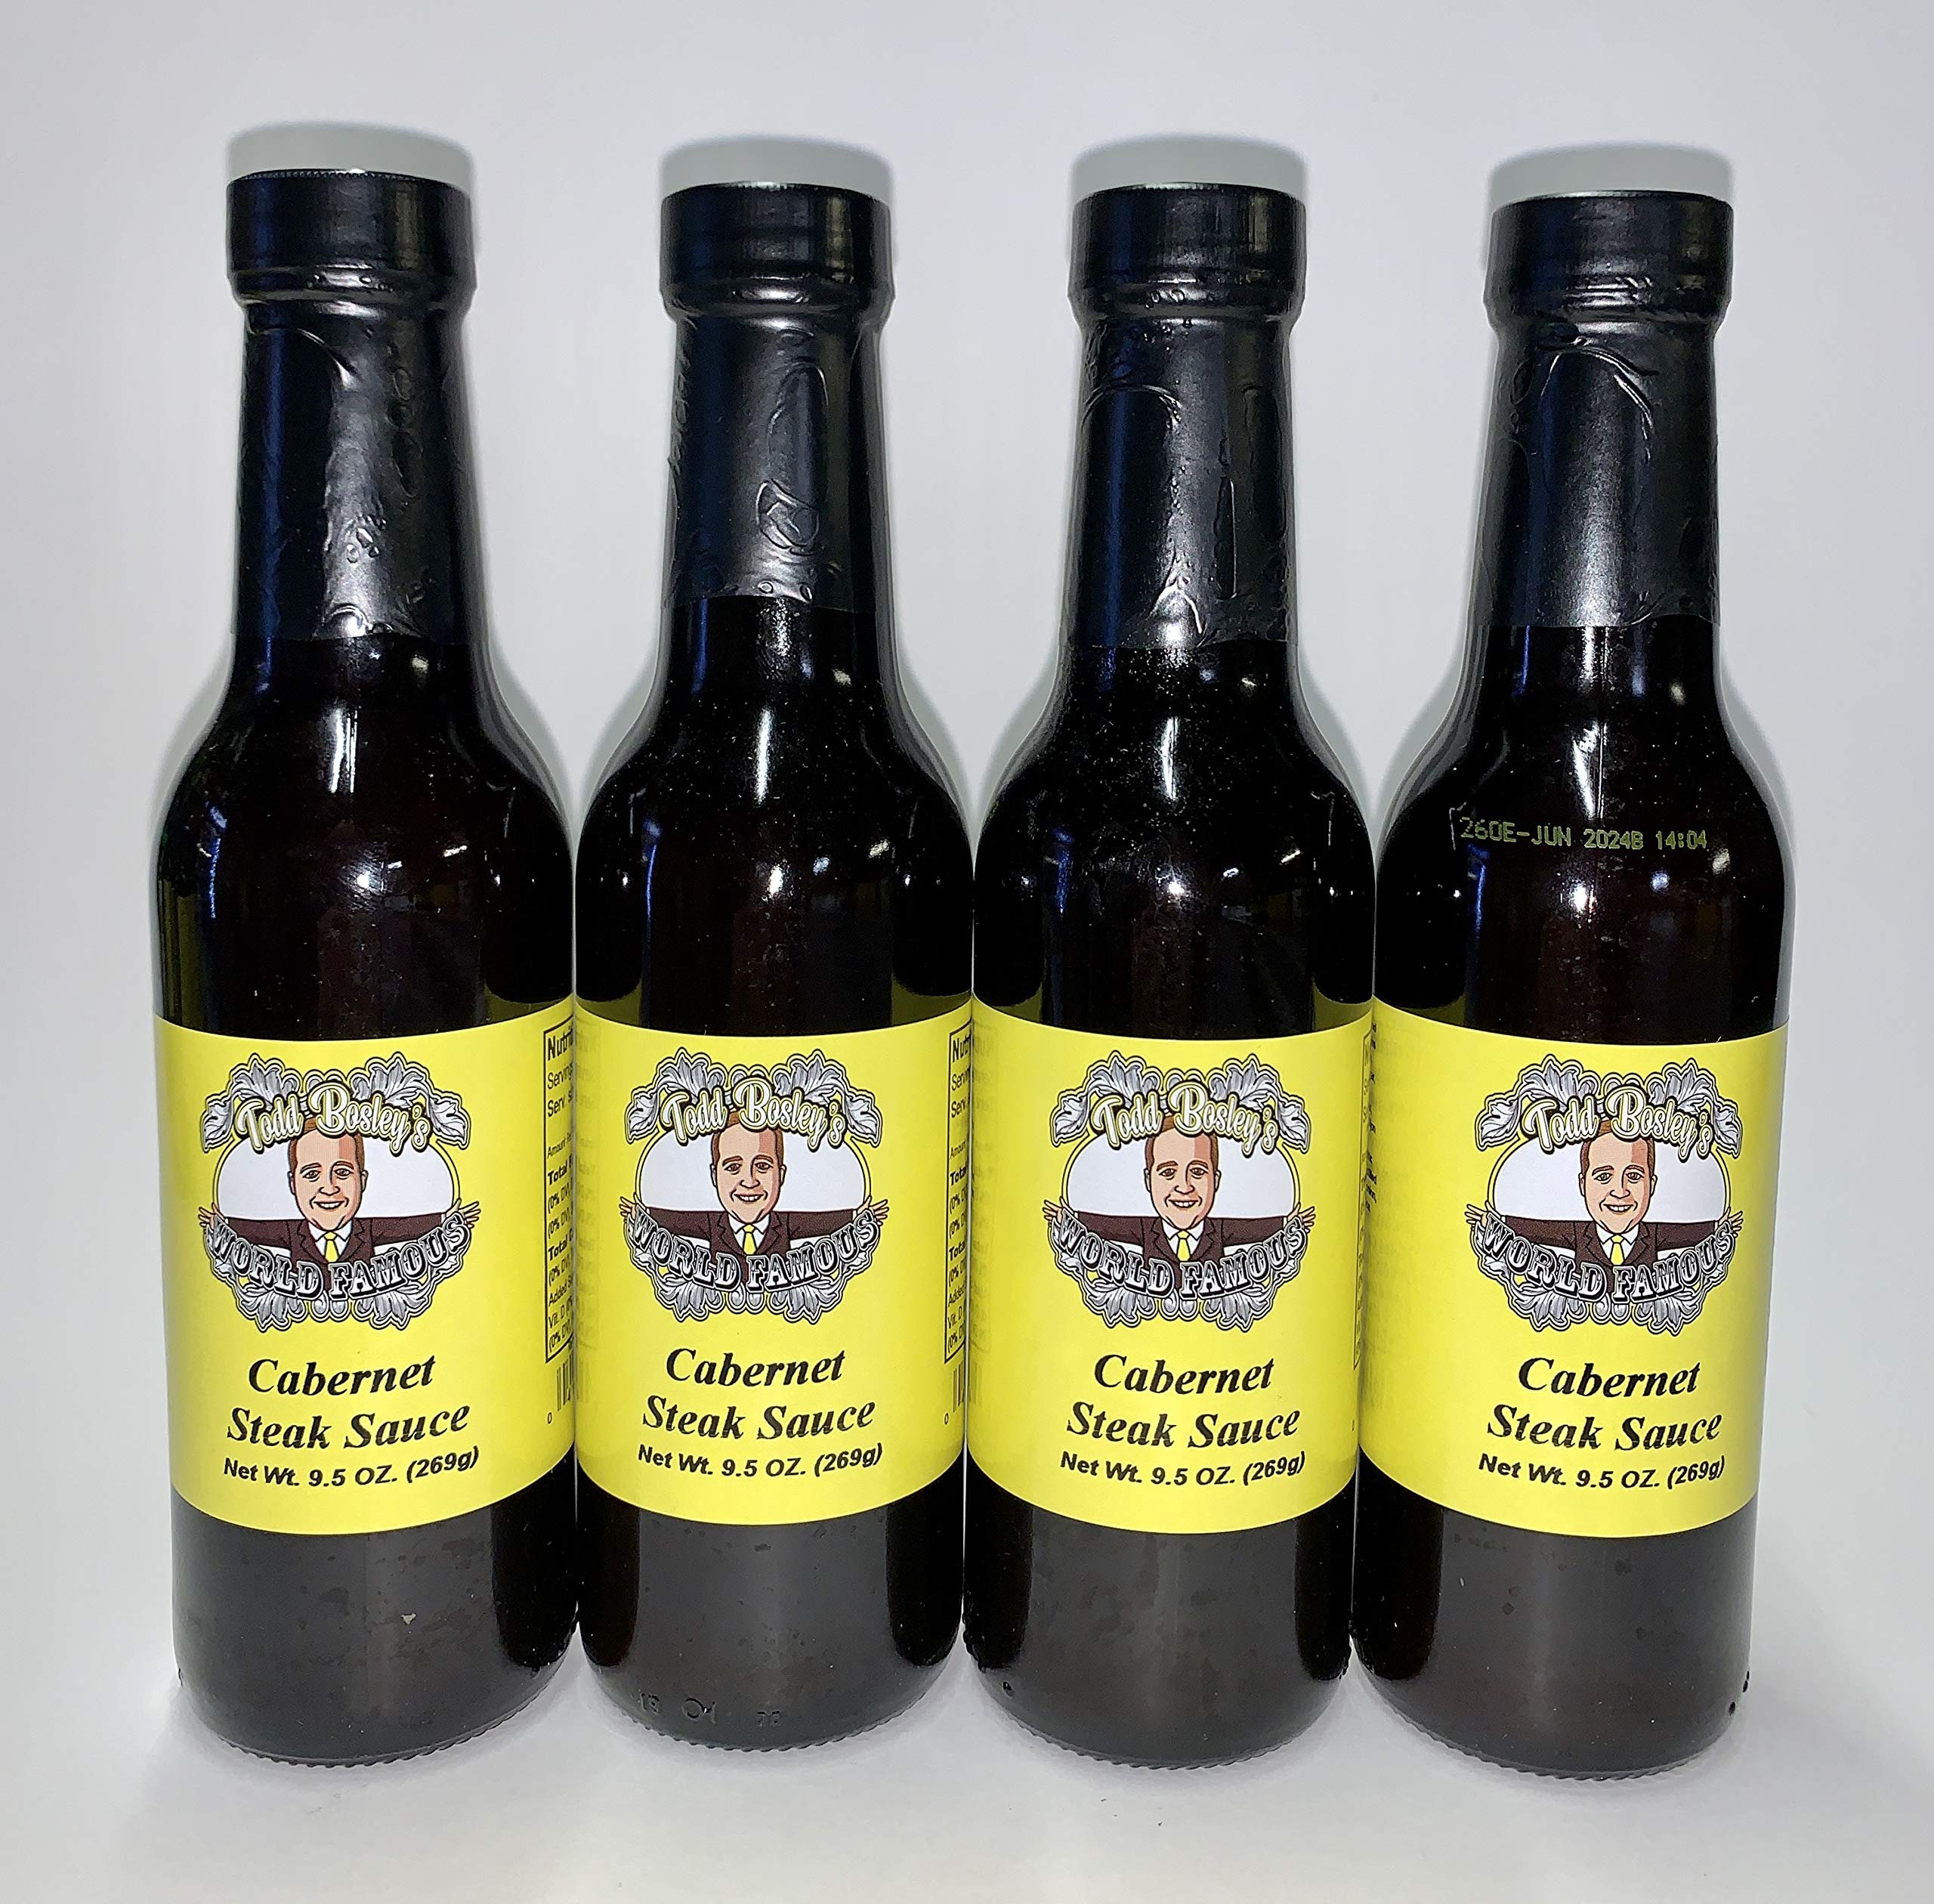
Item Name: Todd Bosley's World Famous Cabernet Steak Sauce (4 Pack)
Bullet Point 1: This Cabernet sauce is the perfect pairing for steak.
Bullet Point 2: No matter how you cook it, your steak will taste much better dipped or drizzled in this.
Bullet Point 3: One taste of this and you'll know why it's "world Famous"
Product Description: This Cabernet sauce is the perfect pairing for steak. No matter how you cook it, your steak will taste much better dipped or drizzled in this. One taste of this and you'll know why it's "world Famous"
Value: 4.0
Unit: Count

Price: 47.99